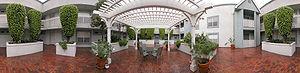
QuickTime VR est un composant de QuickTime sorti en 1994 qui permet de concevoir des images virtuelles à 360°. Les deux utilisations les plus répandues consistent en la réalisation de panoramas photographiques et la conception d'environnements virtuels. Les images résultantes sont au format spécifique QTVR.